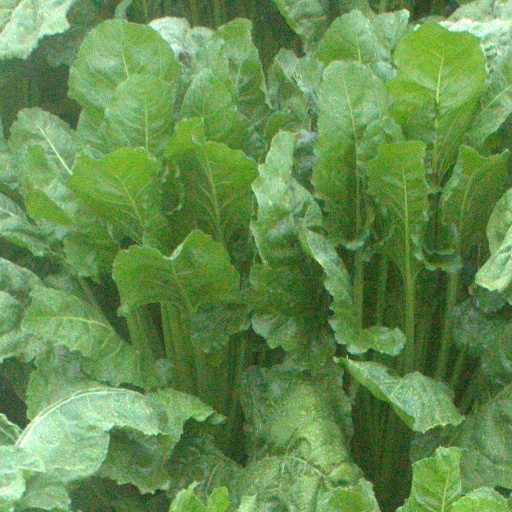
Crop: sugar beet